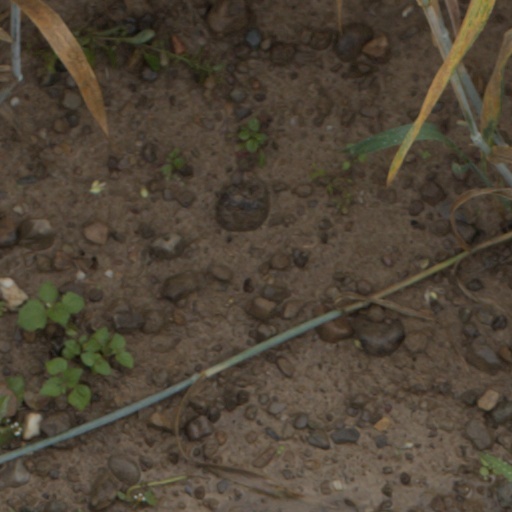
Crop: wheat